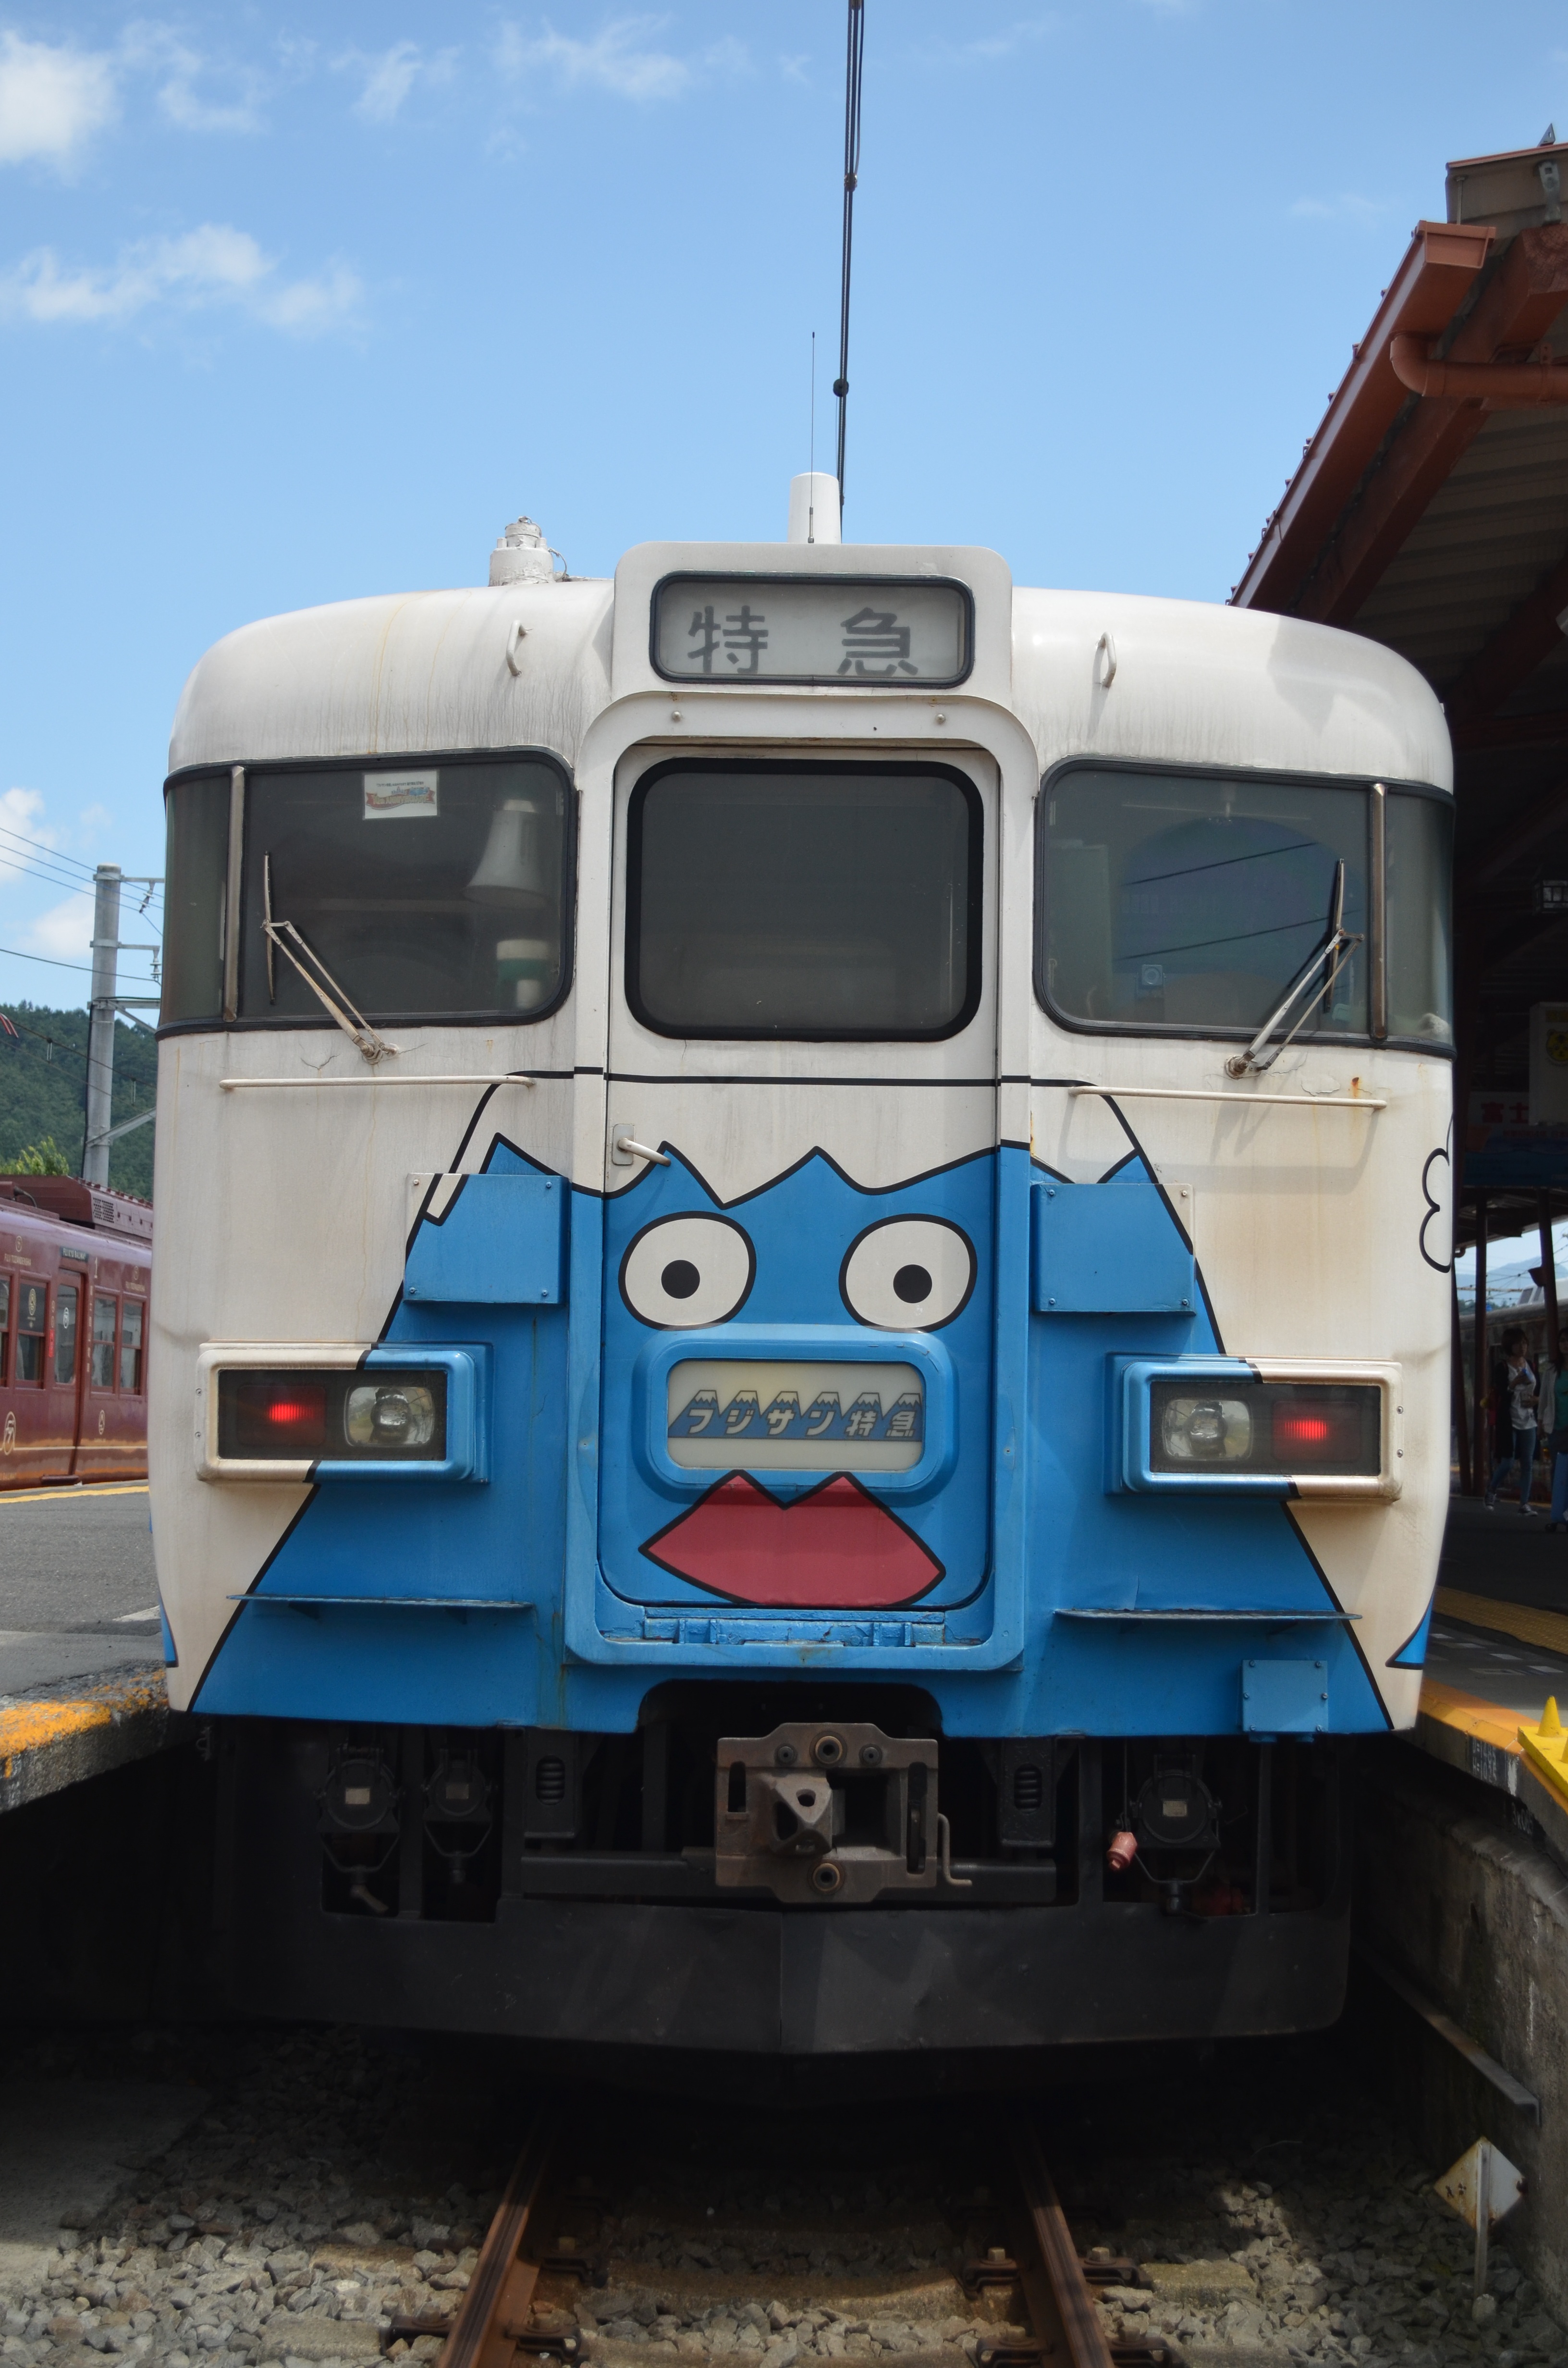
train, transport, truck, vehicle, public transport, mount fuji, locomotive, passenger, rail transport, land vehicle, rolling stock, kawaguchiko, fuji train